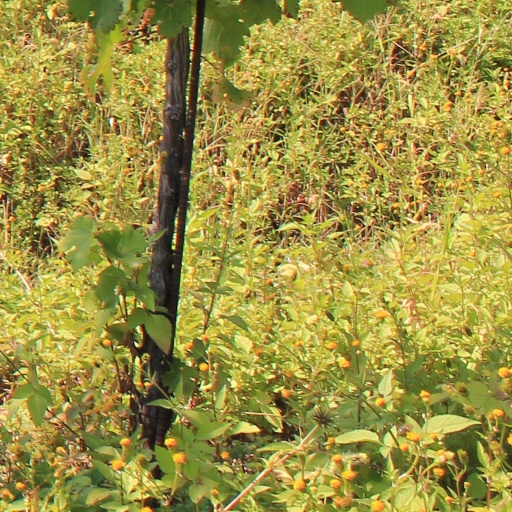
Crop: grape